History of Sino-Russian relations

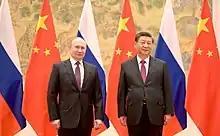
Putin visited China and met with Xi Jinping before invasion of Ukraine

Putin and Xi Jinping met on February 4, 2022, during the run up to the 2022 Beijing Olympics. During the massive Russian build-up of force on the Ukrainian border, with the two expressing, the two countries are nearly united in their anti-US alignment and that both nations shared "no limits" to their commitments. Western Intelligence reports said that China had asked Russia to wait to invade Ukraine until after the Beijing Olympics ended on February 20.